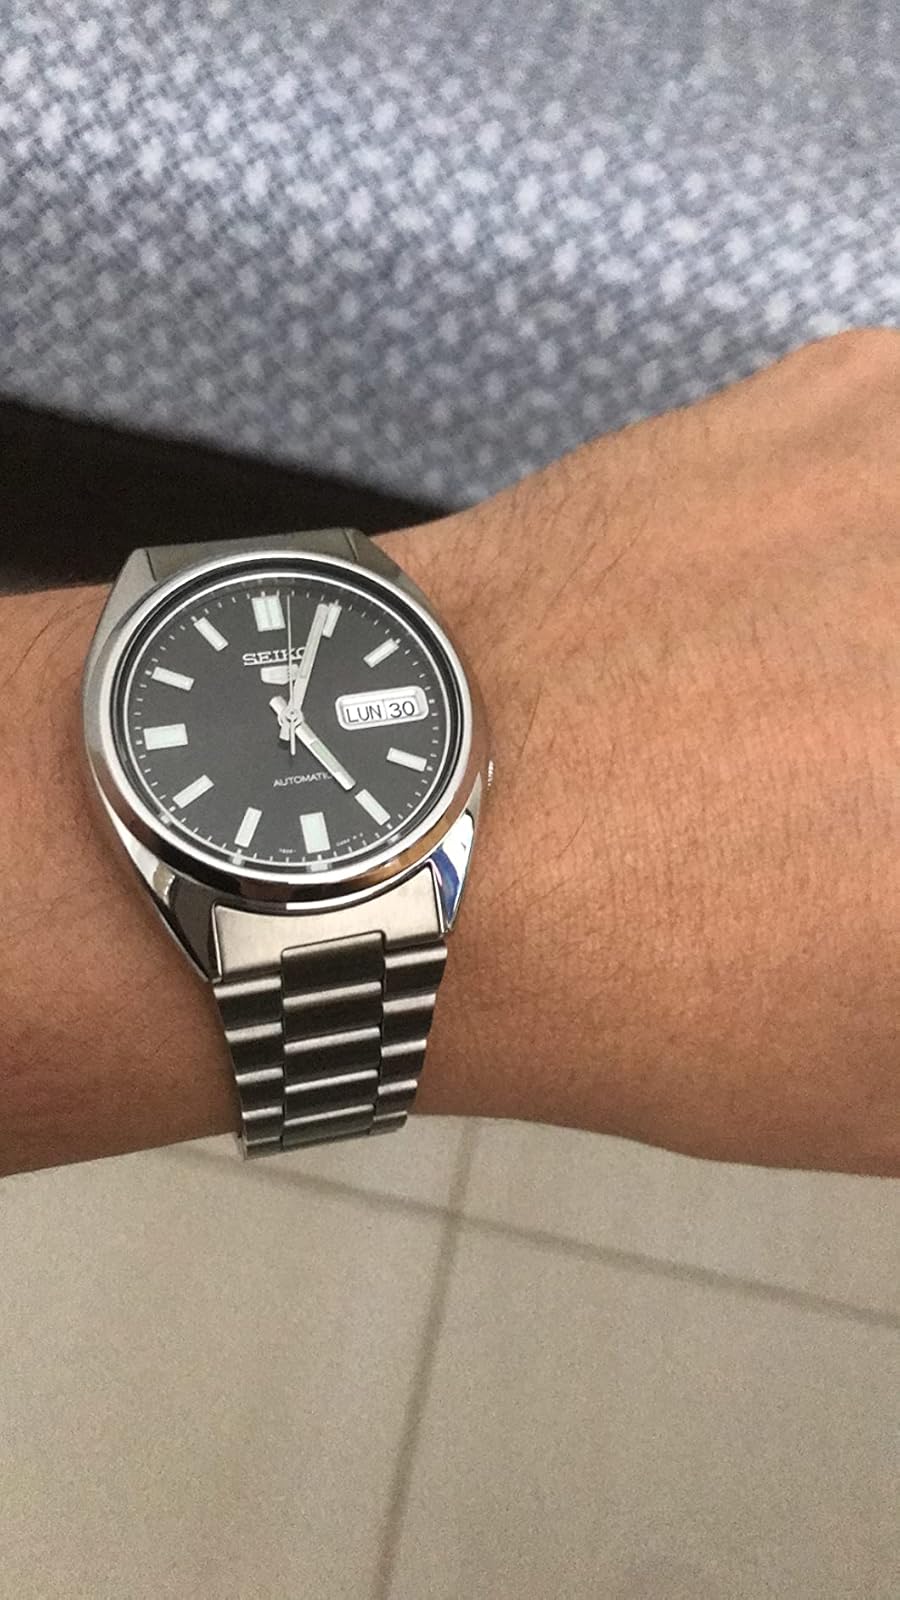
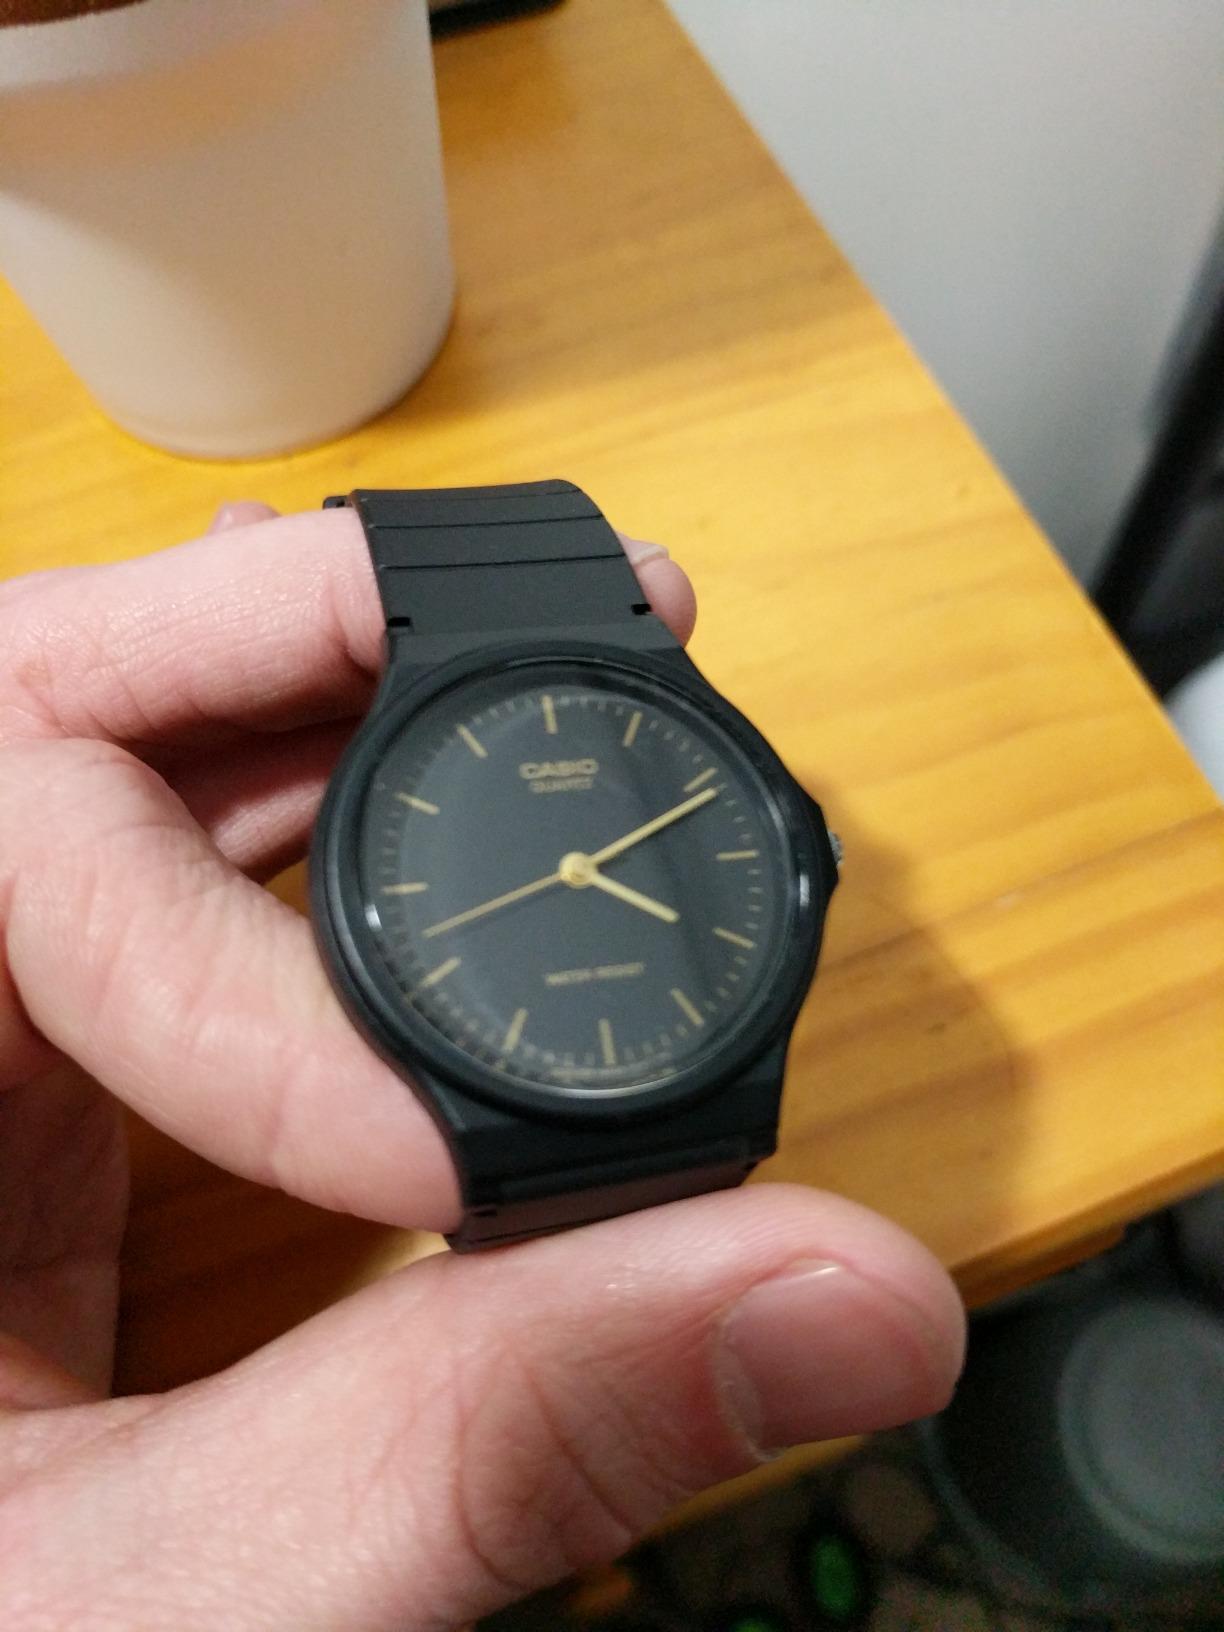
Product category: accessories_watch
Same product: no